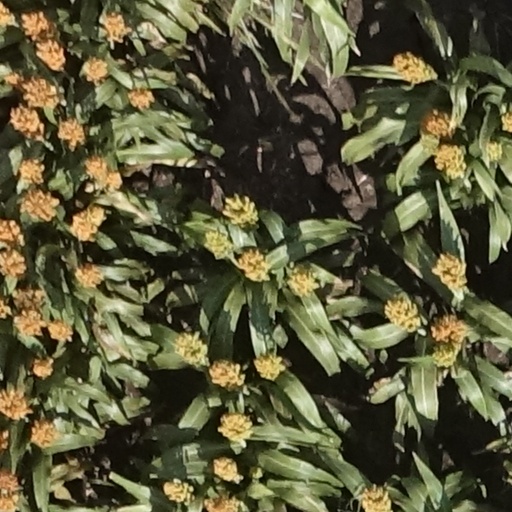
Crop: sorghum